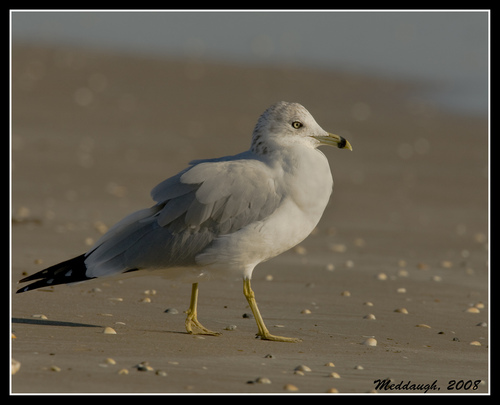
the bird has head and beak proportional to its body with white throat, breast and belly and gray crown.
the bird has white colored body along its abdomen up to its throat with a yellow colored bill and a patch of black along it's retrice.
a medium sized bird with a white belly, gray wings and a long black tail.
this bird is a light grey on the abdomen and a darker grey on its back it was black tail feathers and a medium sized hooked beak.
this is a large grey bird with a yellow bill and white breast.
a white breasted bird with gray wings, black inner and outer rectrices, yellow feet, eye, and bill with a black stripe on it's bill.
this bird has wings that are gray and has a white belly
this bird is white and gray in color, with a light yellow beak.
this bird has a white belly, a yellow beak and yellow feet.
this bird has wings that are grey and has a white body
Species: Ring Billed Gull